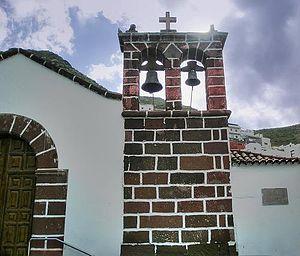
San Andrés est un village de Santa Cruz de Tenerife, situé au sud du massif de Anaga, nord-est de l'île de Tenerife. Il a une population de 3 050 habitants.